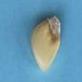
Maize quality: Good